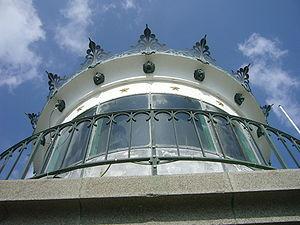
Lanterne du phare d'Eckmühl.
Le phare d'Eckmühl est un phare maritime situé sur la pointe de Saint-Pierre, à Penmarc'h, dans le Finistère en France. Il mesure plus de 60 mètres de haut. Il a été inauguré le 17 octobre 1897 et doit son nom au titre de noblesse de la donatrice qui l'a en grande partie financé. Il sécurise l'une des côtes les plus dangereuses de France en raison de ses nombreux récifs.